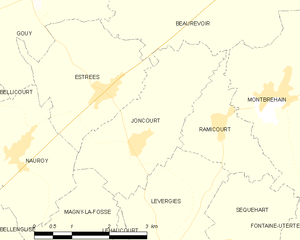
Carte des communes françaises: Joncourt